Sauternes (wine)

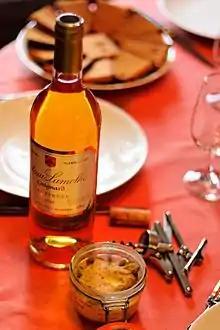
Foie gras and Sauternes

Sauternes are characterized by the balance of sweetness with the zest of acidity. Some common flavor notes include apricots, honey, peaches but with a nutty note, which is a typical characteristic of noble Sémillon itself (cf. Australian noble (late-harvest) Sémillon). The finish can resonate on the palate for several minutes. Sauternes are some of the longest-lived wines, with premium examples from exceptional vintages properly kept having the potential to age well even beyond 100 years. A Sauternes typically starts out with a golden, yellow color that becomes progressively darker as it ages. Some wine experts believe that only once the wine reaches the color of an old copper coin has it started to develop its more complex and mature flavors.